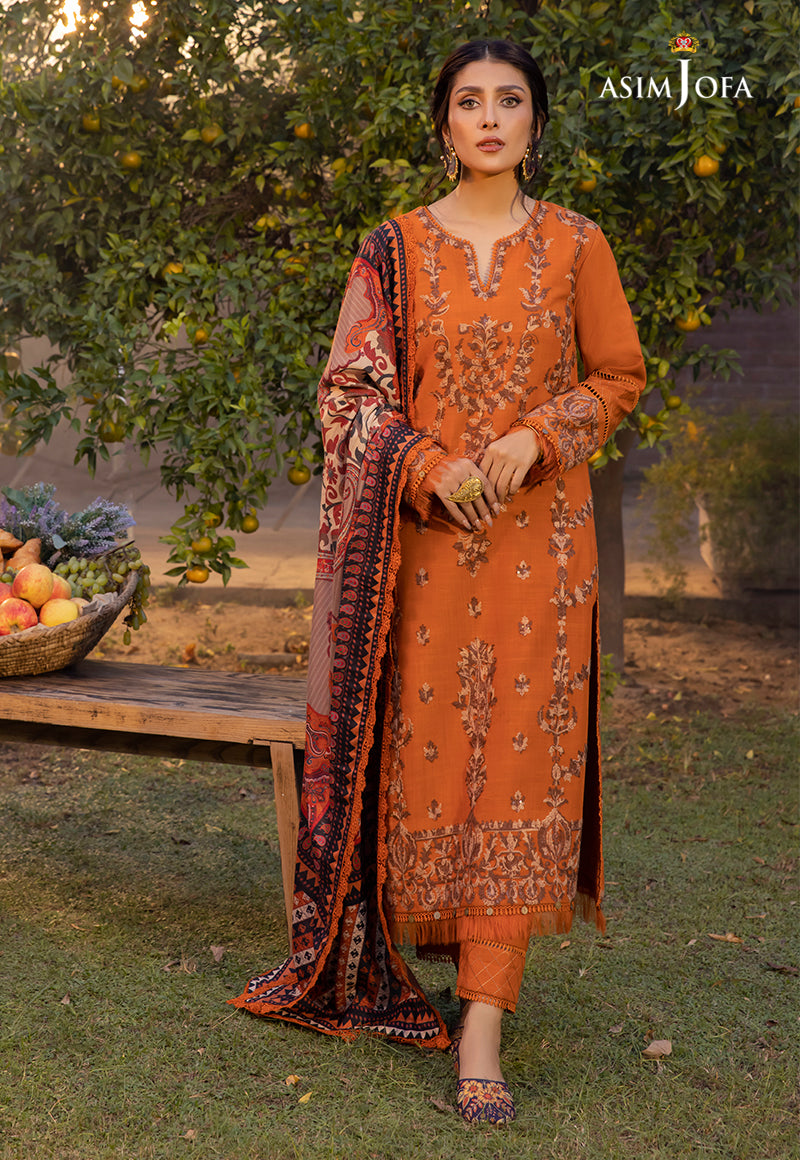
orange multi embroidered salwar suit